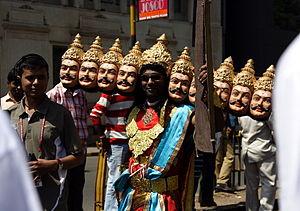
Le World 10K Bangalore est une compétition annuelle de course sur route de 10 kilomètres qui se tient généralement à la fin mai à Bangalore, en Inde.